Spiritualism (movement)

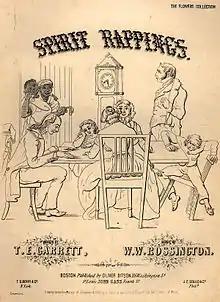
By 1853, when the popular song "Spirit Rappings" was published, spiritualism was an object of intense curiosity.

Spiritualism is a social religious movement popular in the nineteenth and early twentieth centuries, according to which an individual's awareness persists after death and may be contacted by the living. The afterlife, or the "spirit world", is seen by spiritualists not as a static place, but as one in which spirits continue to interact and evolve. These two beliefs—that contact with spirits is possible, and that spirits are more advanced than humans—lead spiritualists to the belief that spirits are capable of advising the living on moral and ethical issues and the nature of God. Some spiritualists follow "spirit guides"—specific spirits relied upon for spiritual direction.